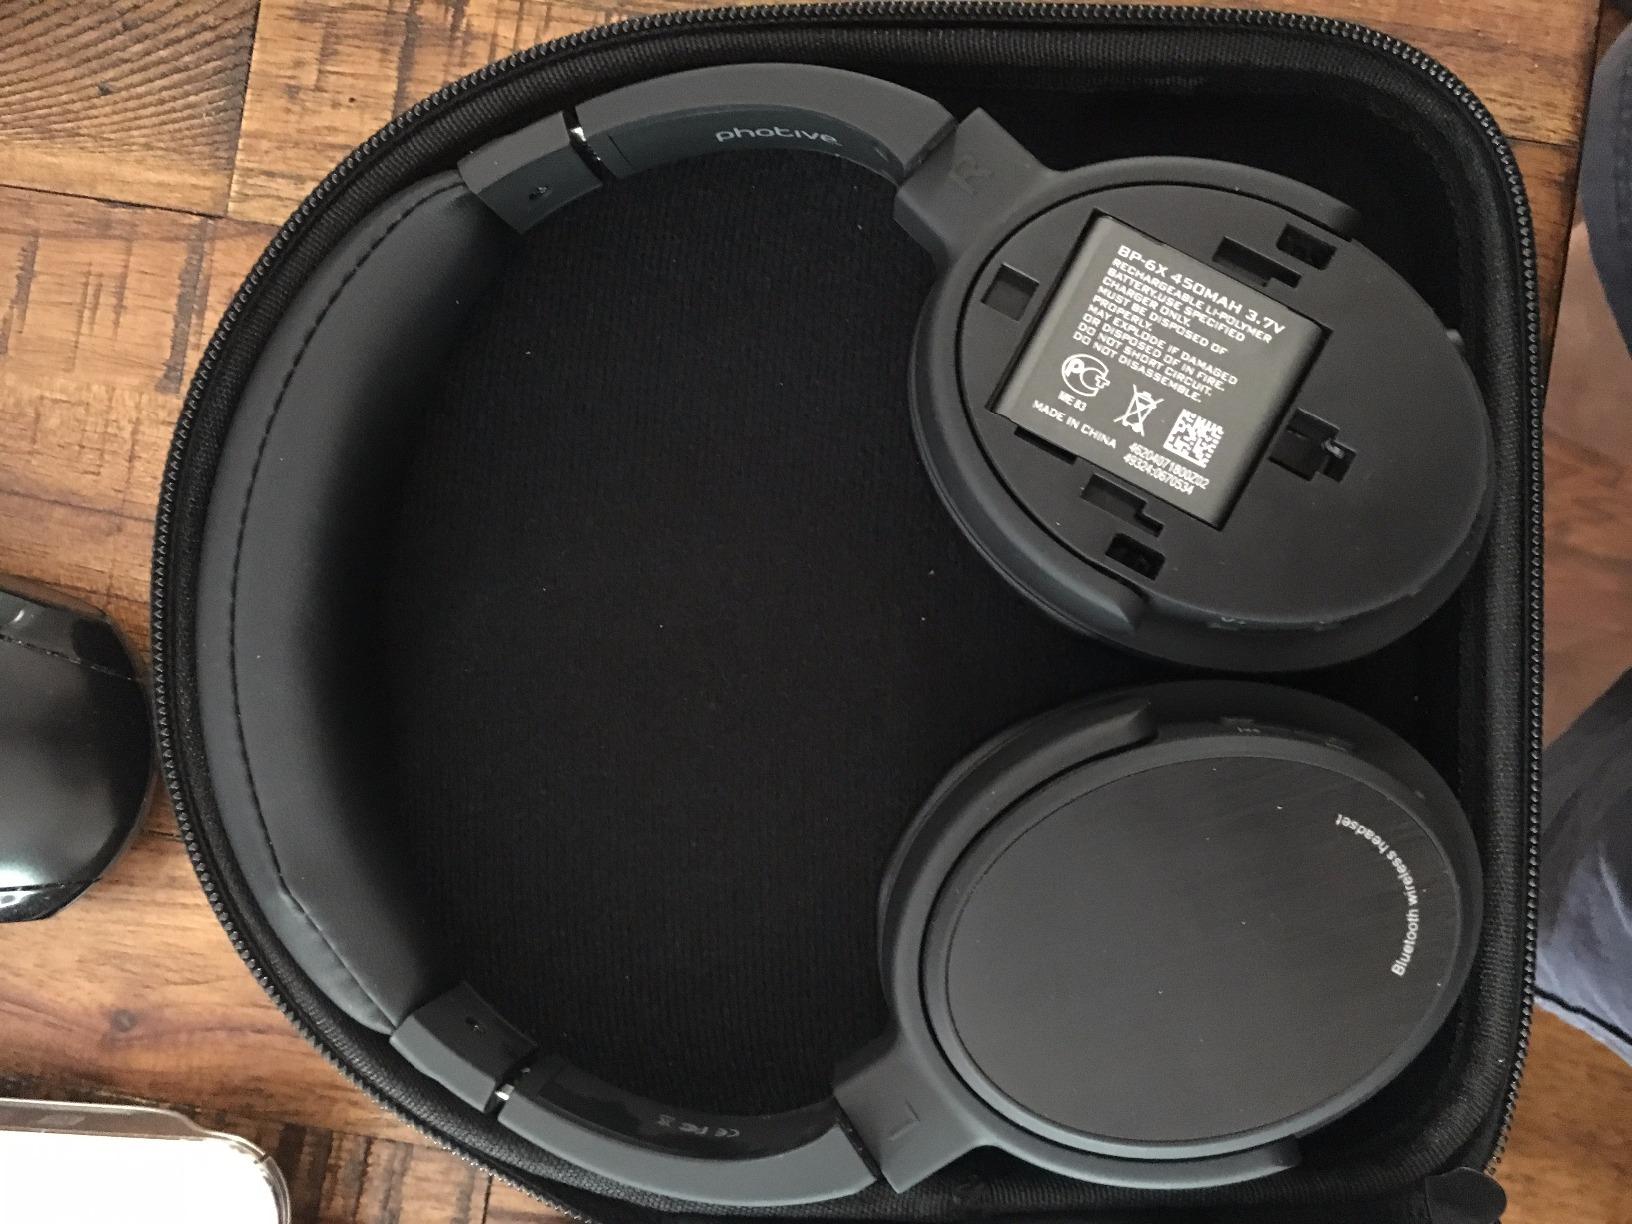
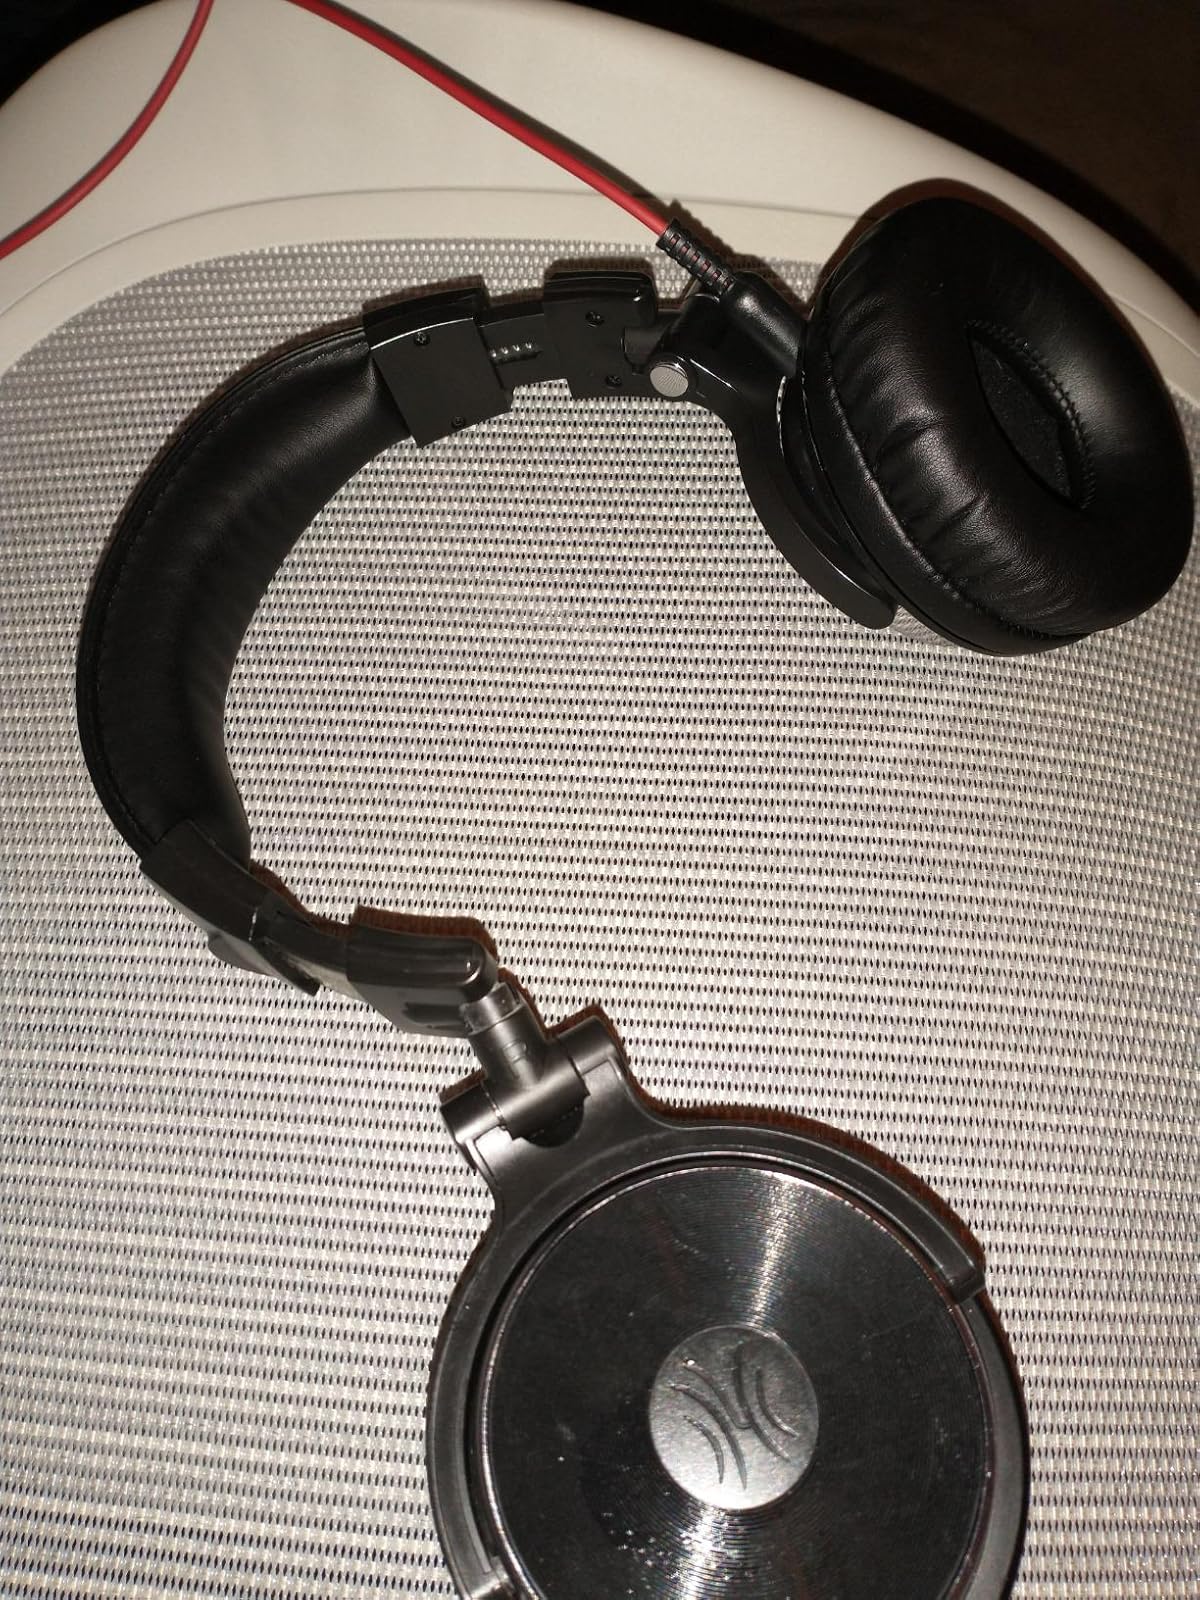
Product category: headphones
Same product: no